Battle of Madagascar

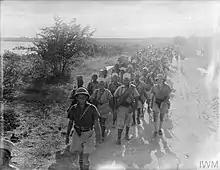
Captured French troops marching away from their HQ after the British had captured Diego-Suarez on 7 May

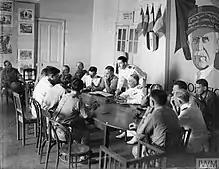
Negotiations for the surrender of Diego-Suarez at the British headquarters in the town

The beach landings met with virtually no resistance and these troops seized Vichy coastal batteries and barracks. The Courier Bay force, the British 17th Infantry Brigade, after toiling through mangrove swamp and thick bush, took the town of Diego-Suarez and captured a hundred prisoners of war. The Ambararata Bay force, the 29th Independent Brigade, headed towards the French naval base of Antisarane. With assistance from six Valentines of 'B' Special Service Squadron and six Tetrarch light tanks of 'C' Special Service Squadron, they advanced 21 miles, overcoming light resistance with bayonet charges. Antisarane itself was heavily defended with trenches, two redoubts, pillboxes, and flanked on both sides by impenetrable swamps. Arrachart airfield was attacked, and five of the Morane fighters were destroyed and another two damaged, while two Potez-63s were also damaged. This attack effectively eliminated a quarter of Vichy air strength on the island. Two Morane fighters did briefly appear and strafe beaches at Courier Bay, but two more Vichy aircraft were lost on the first day.